Abdul Rahman Hilmi

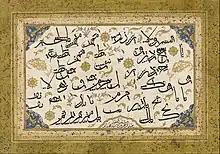
Meşk (calligraphy exercise). Ink, colours and gold on paper. Sakıp Sabancı Museum

Abdul Rahman Hilmi was pupil of Egrikapili Mehmed Rasim Efendi. He was an adroit calligrapher, known for the firmness of his writing. He spent most of life in Hagia Sophia school in Istanbul studying calligraphy and training students.